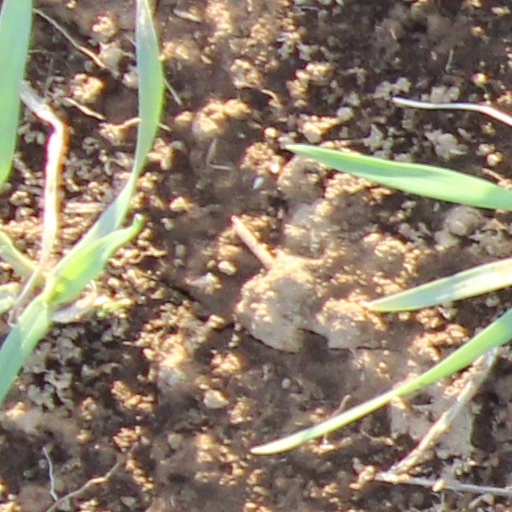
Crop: wheat